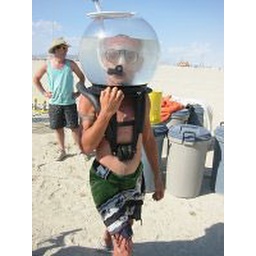
Boy in a fish bowl